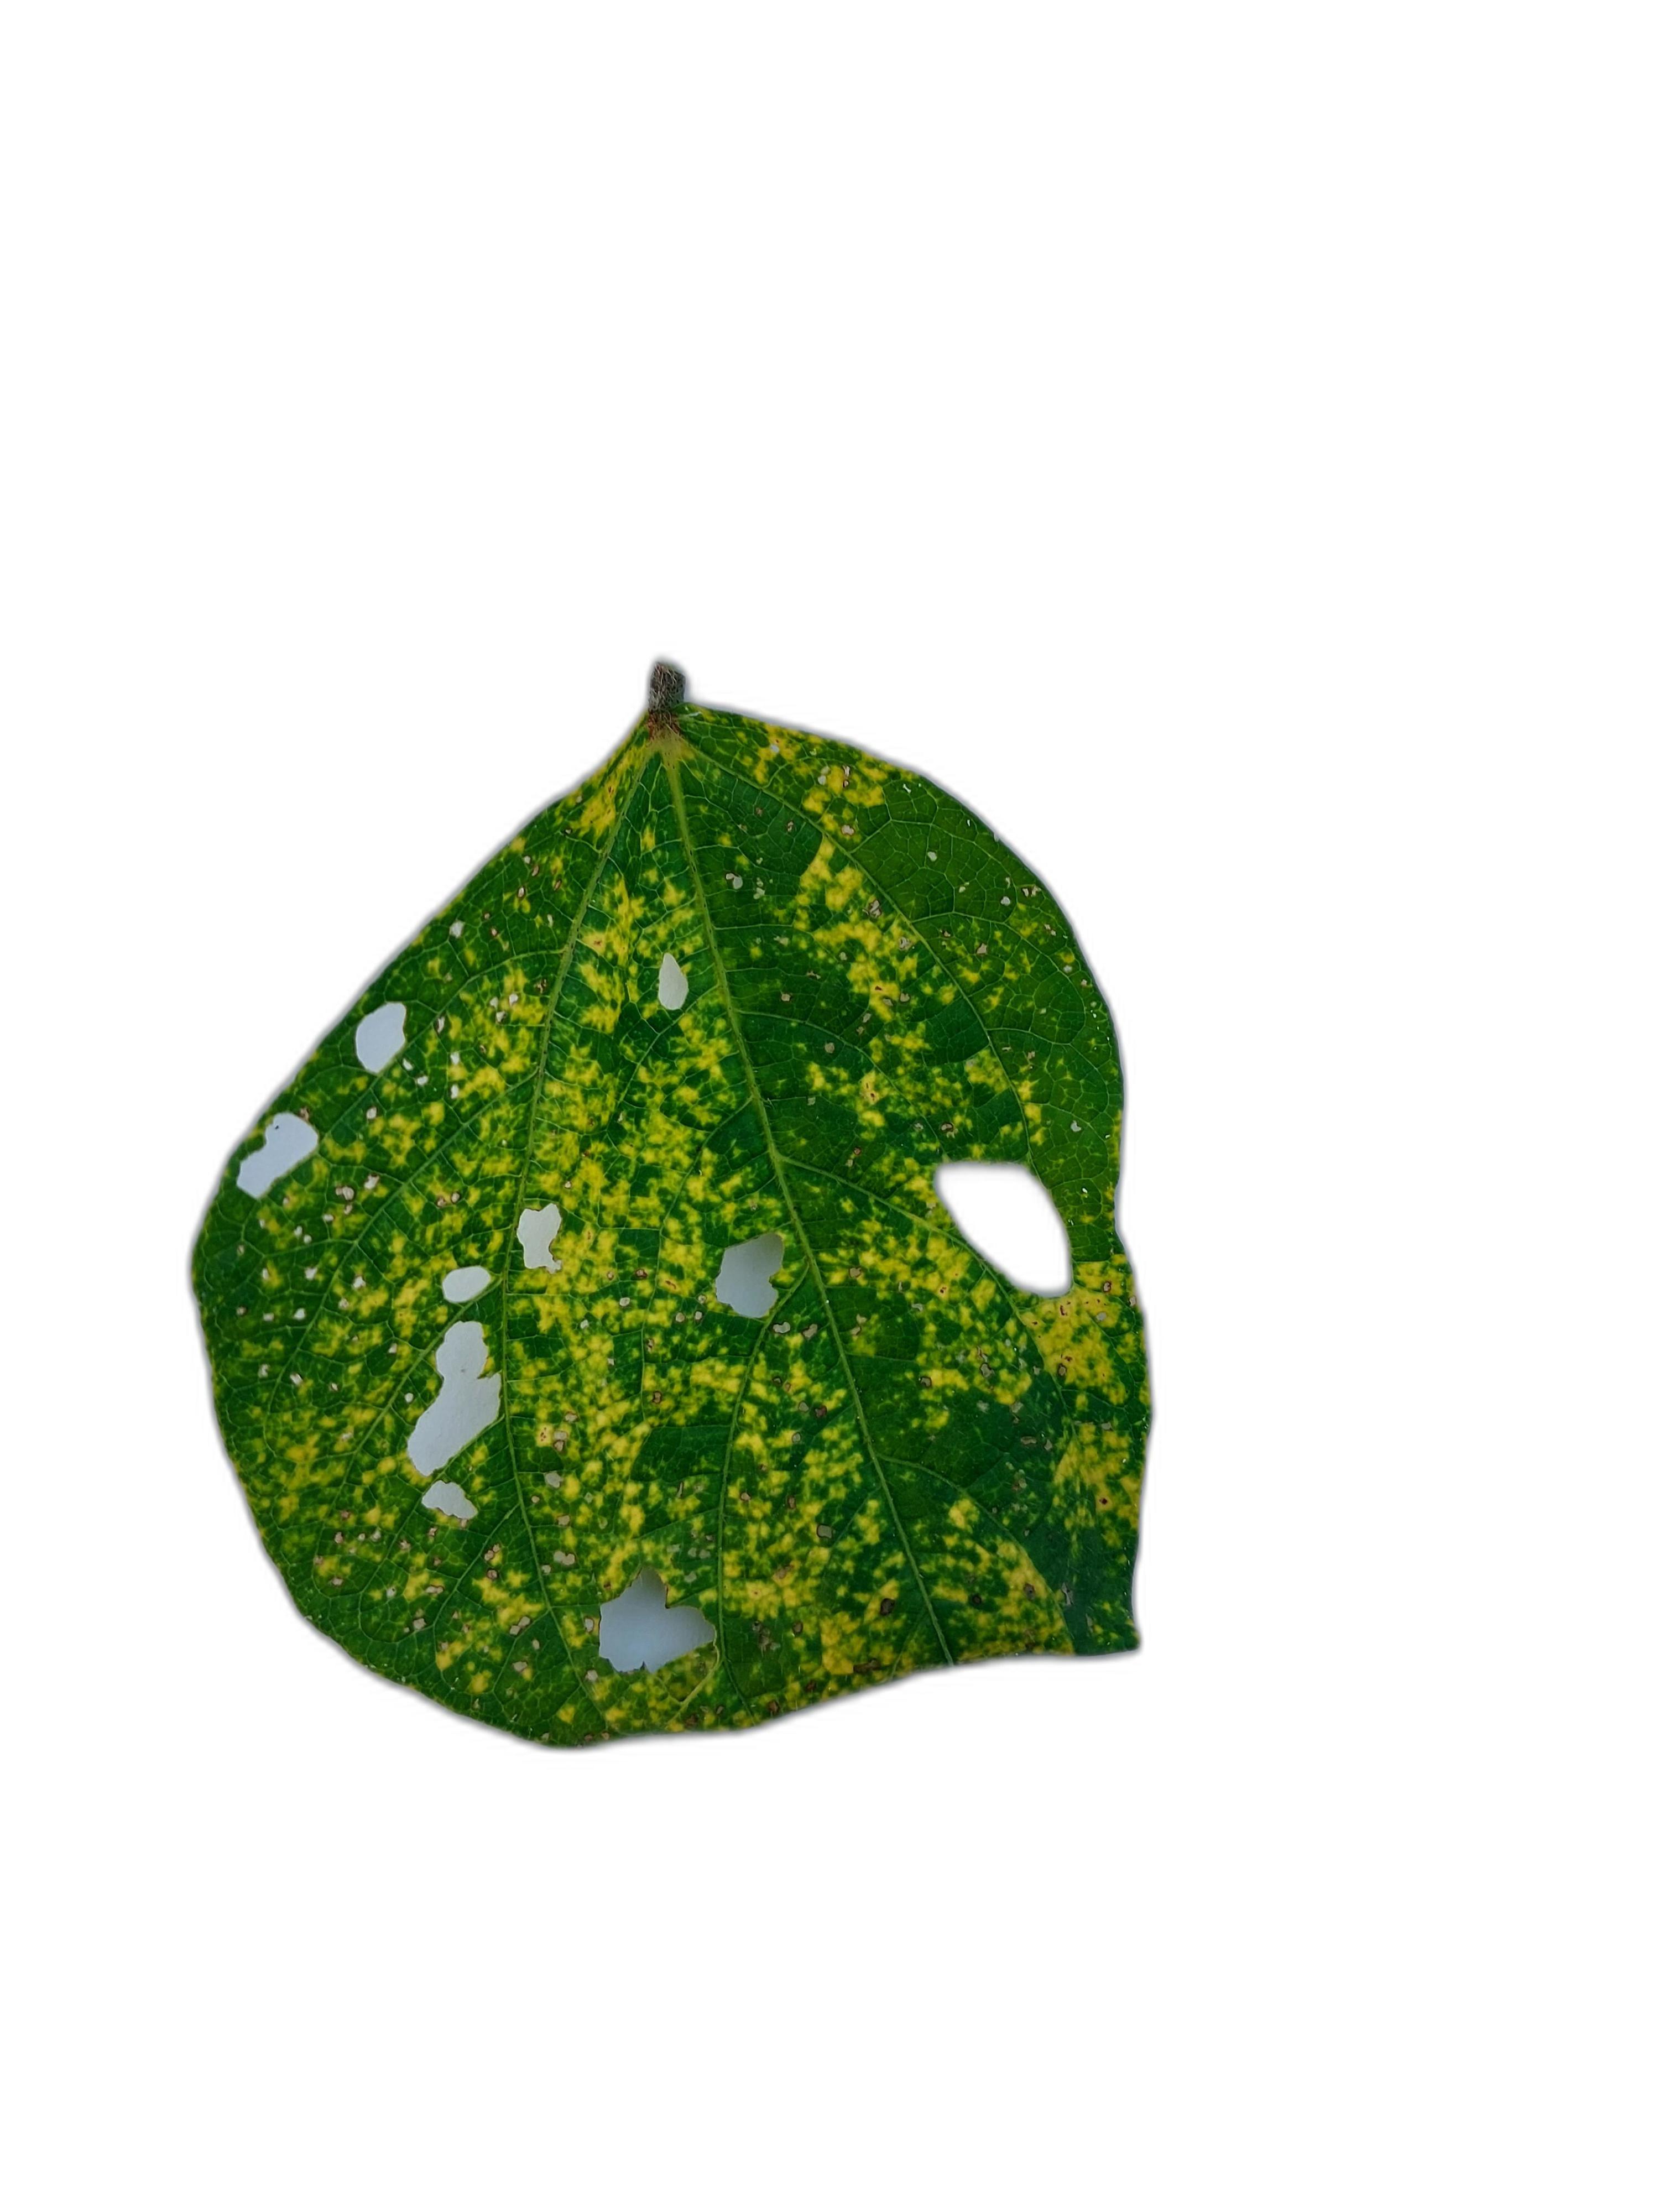
Label: Yellow Mosaic